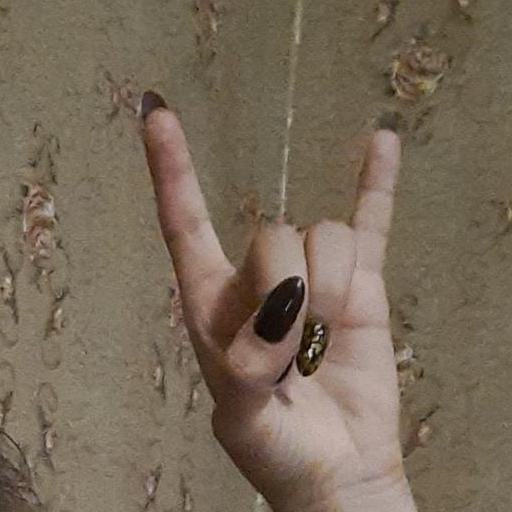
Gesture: rock